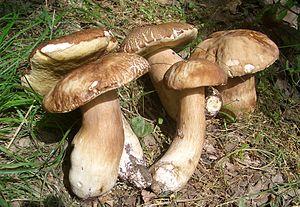
Aucune garantie d'exactitude ne peut être offerte par la liste contenue dans cet article.